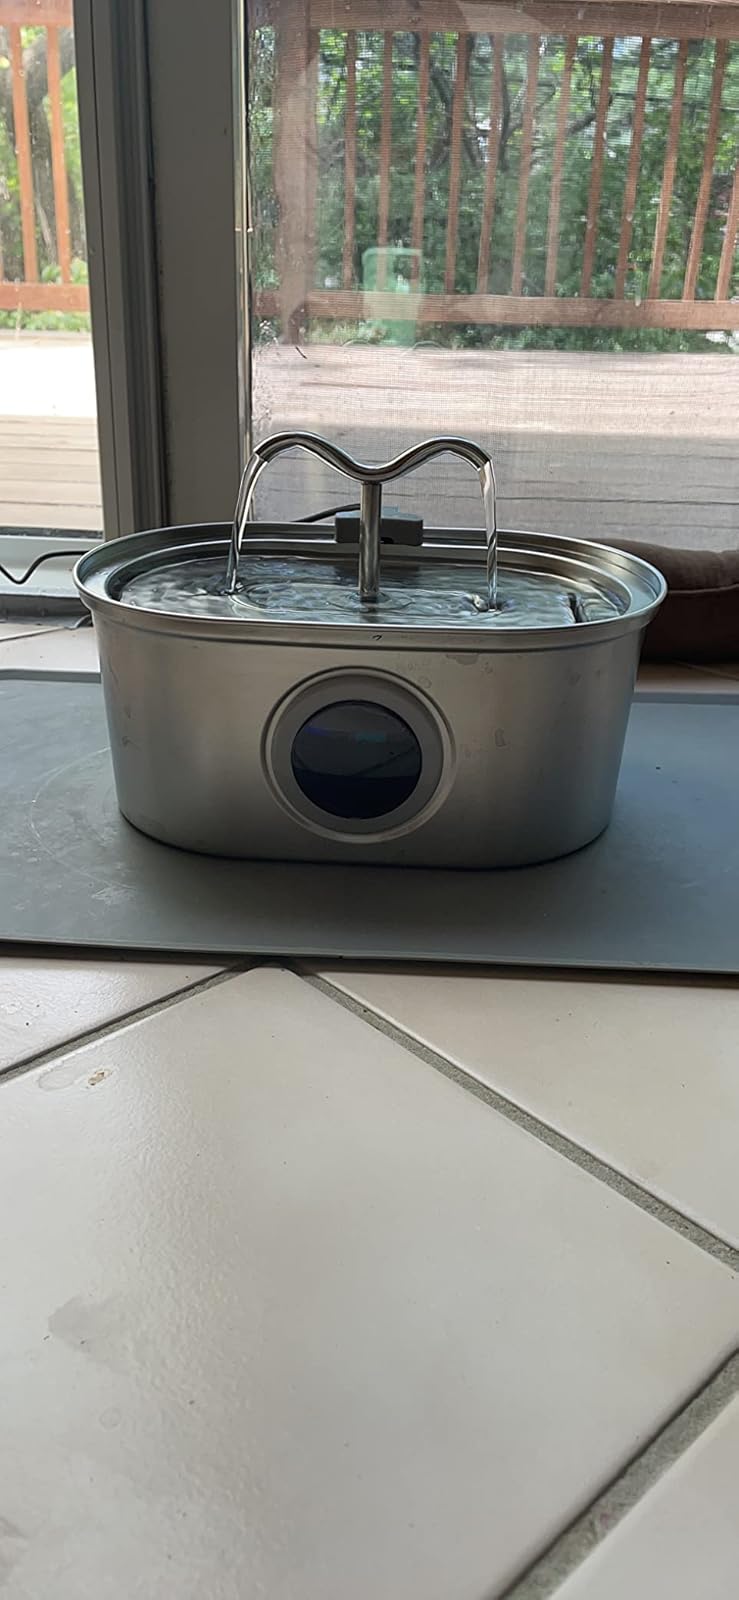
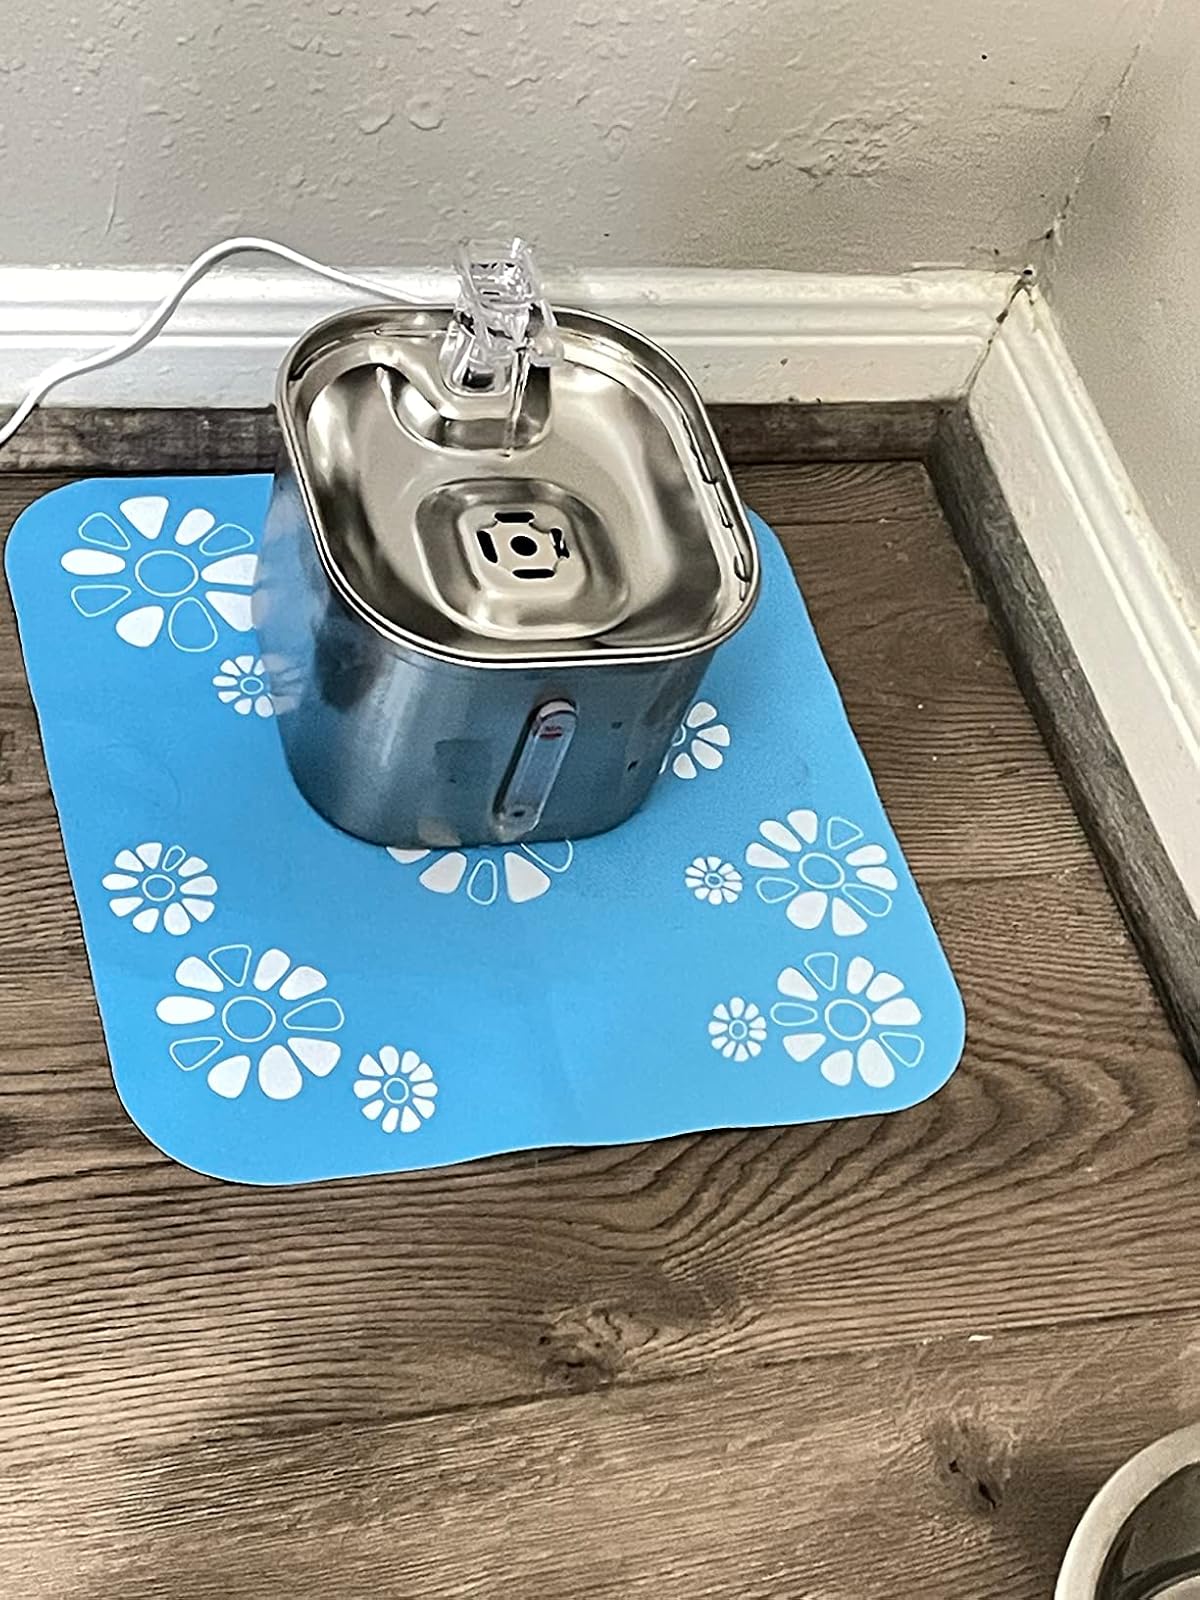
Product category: items_bowl
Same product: no